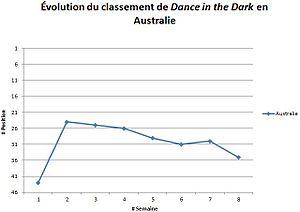
Évolution du classement de Dance in the Dark en Australie
Dance in the Dark est une chanson écrite et enregistrée par l’artiste américaine Lady Gaga. Il s'agit de l’unique single promotionnel et quatrième single finalisant l’ere de son deuxième album studio, The Fame Monster. Sorti en 2009, il s'inspire de l’expérience intime vécue par deux personnes dans une chambre à coucher. D'après Lady Gaga, le morceau parle « d’une fille qui n'aime le sexe que lorsque les lumières sont éteintes car la vue de son propre corps la rend malade ». L'artiste explique avoir été sensibilisée aux peurs de certaines femmes en travaillant aux côtés de l’association caritative MAC AIDS Fund et que la chanson n'a pas pour sujet la liberté mais plutôt le manque d’assurance qu'elle a observé chez certaines femmes. Le titre devait initialement sortir en tant que troisième single de l'album, juste après Telephone mais, à la suite de désaccords entre Gaga et son label, Alejandro l’a remplacé.